Ngong Hills Wind Power Station

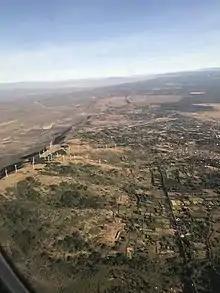
Ngong Hills Wind Power Station

The power station is located in the northern foothills of Ngong Hills, near the town of Ngong, in Kajiado County, approximately , by road, southwest of Nairobi, the capital and largest city in Kenya. The coordinates of the power station are:1°22'51.9"S, 36°38'08.0"E (Latitude:-1.381071; Longitude:36.635542). The wind is strongest in the evening and in March, and weakest in the morning and in July, contrasting with Lake Turkana Wind Power Station.